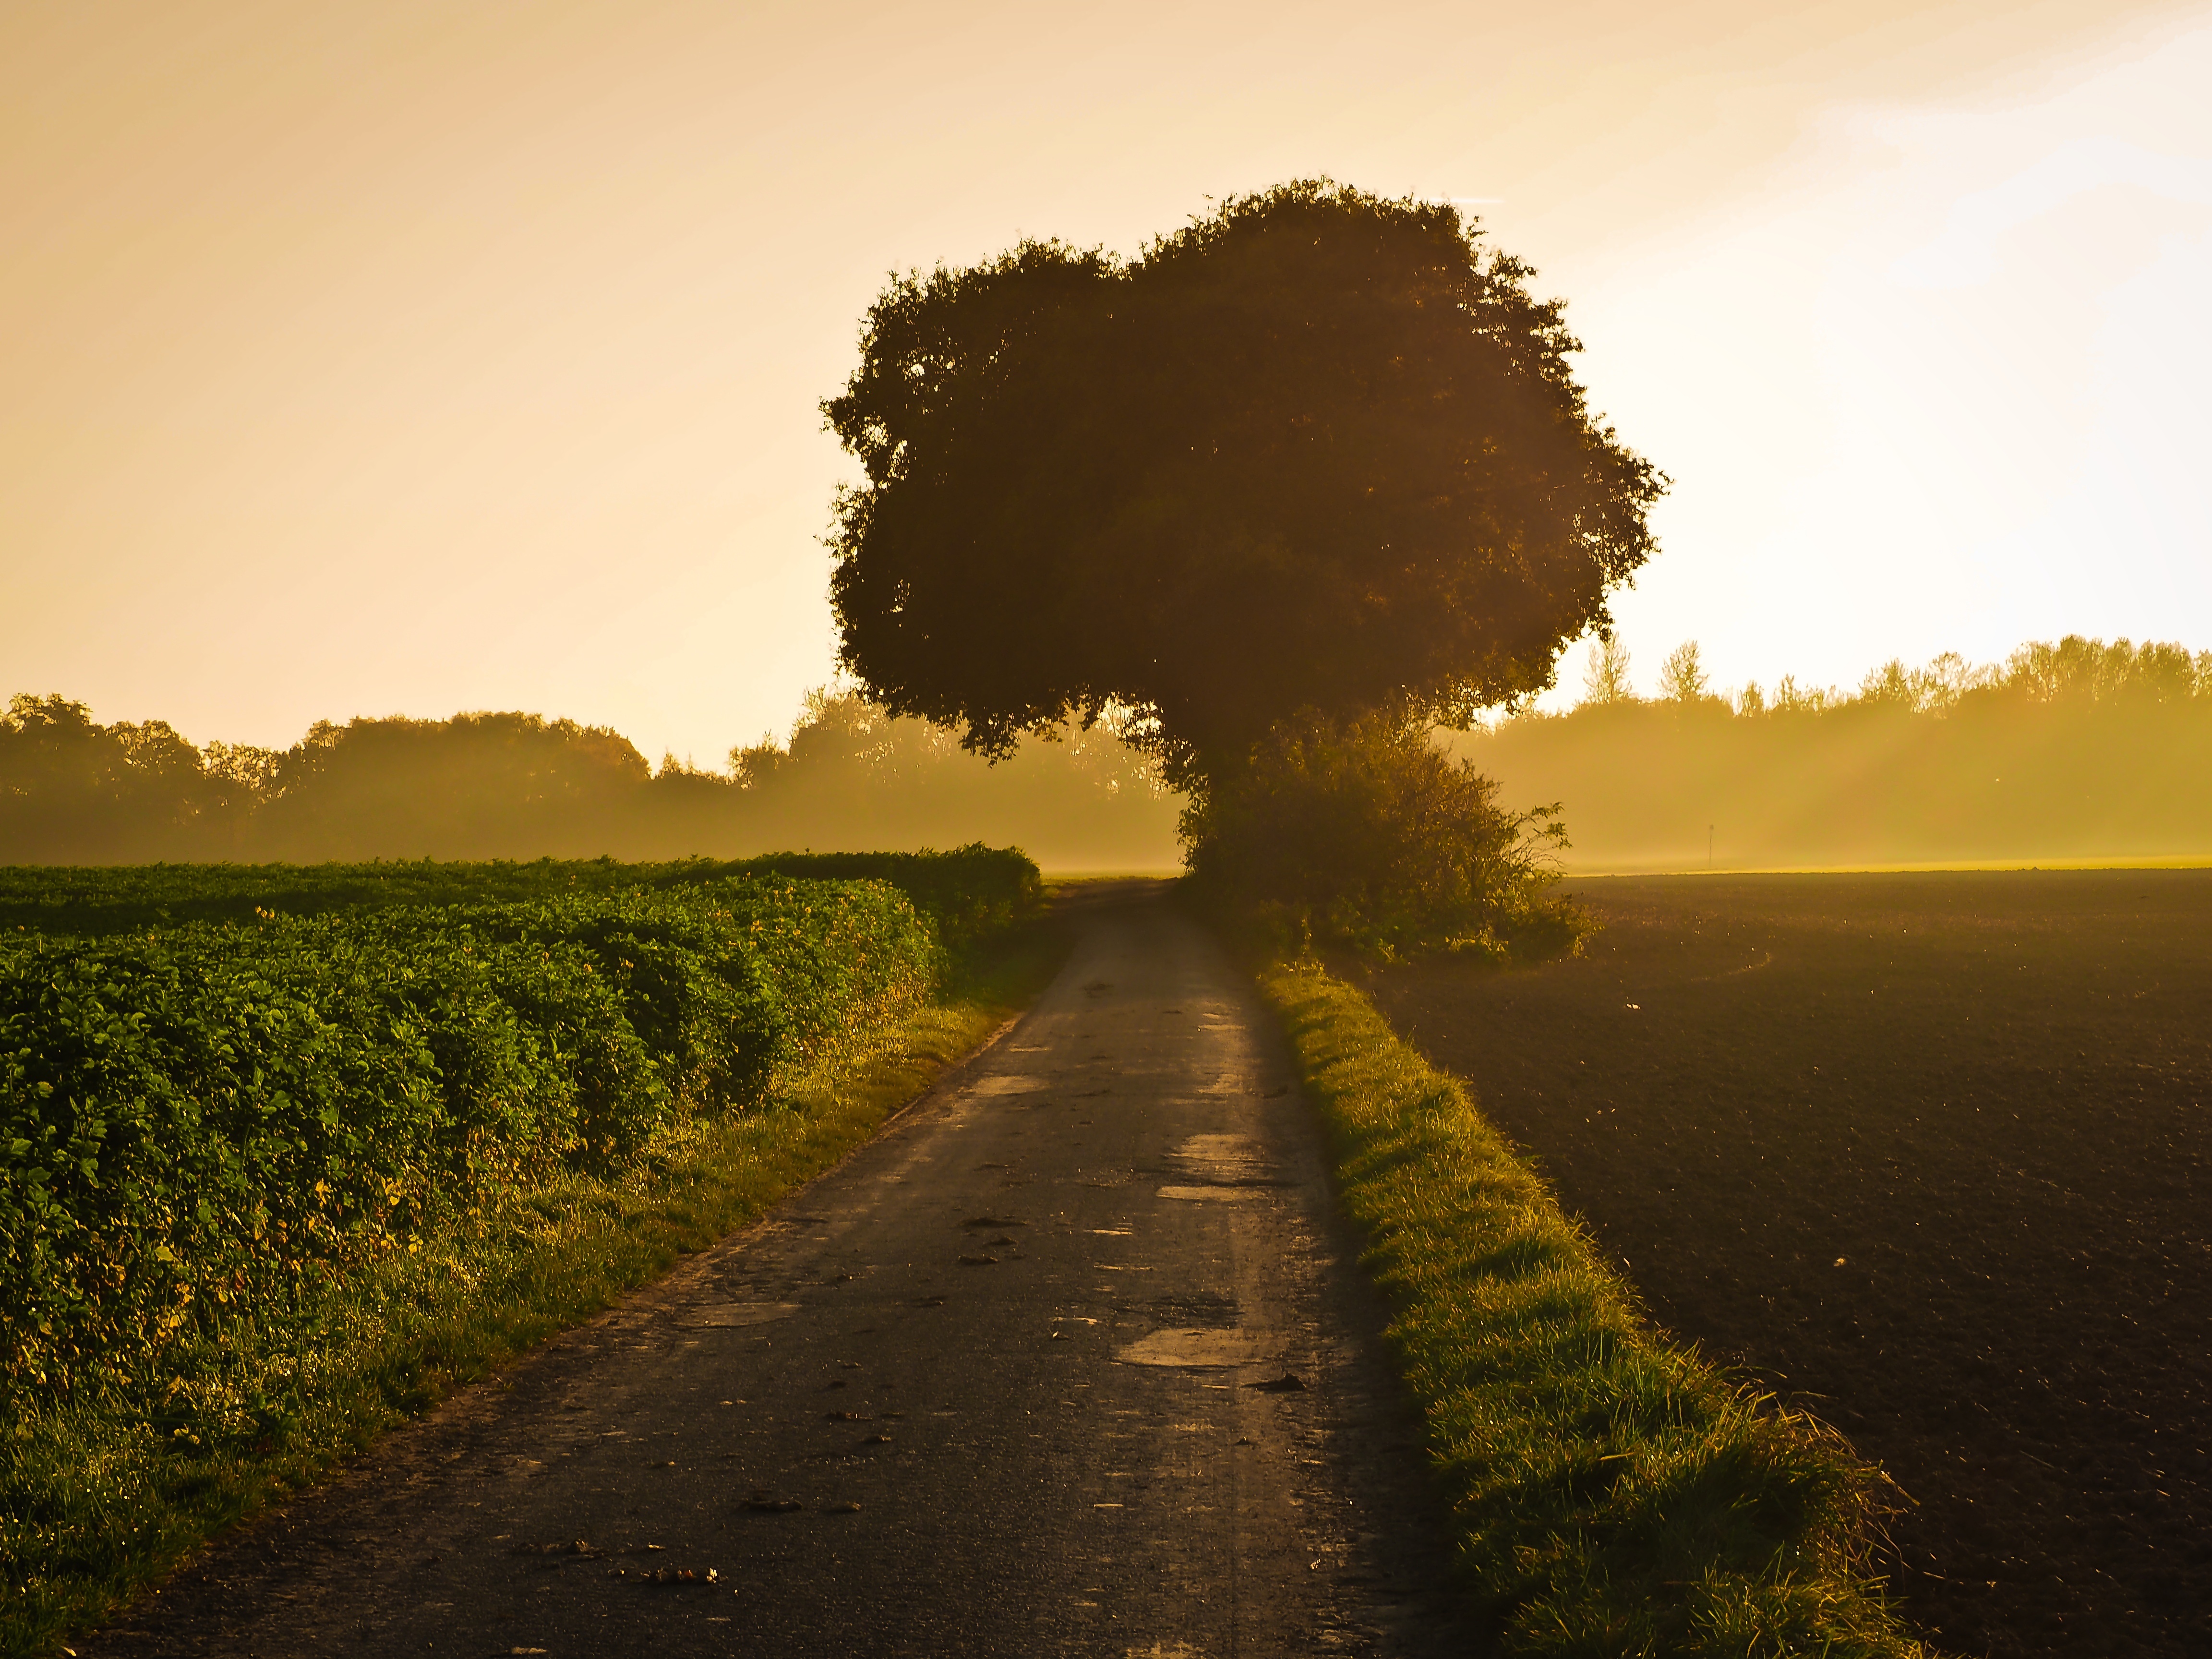
landscape, tree, nature, forest, grass, horizon, light, cloud, plant, sky, sun, fog, sunrise, sunset, mist, field, sunlight, morning, leaf, hill, dawn, atmosphere, summer, dusk, evening, autumn, soil, agriculture, mysterious, landscapes, mood, rhine, auen, rural area, colourless, atmospheric phenomenon, woody plant